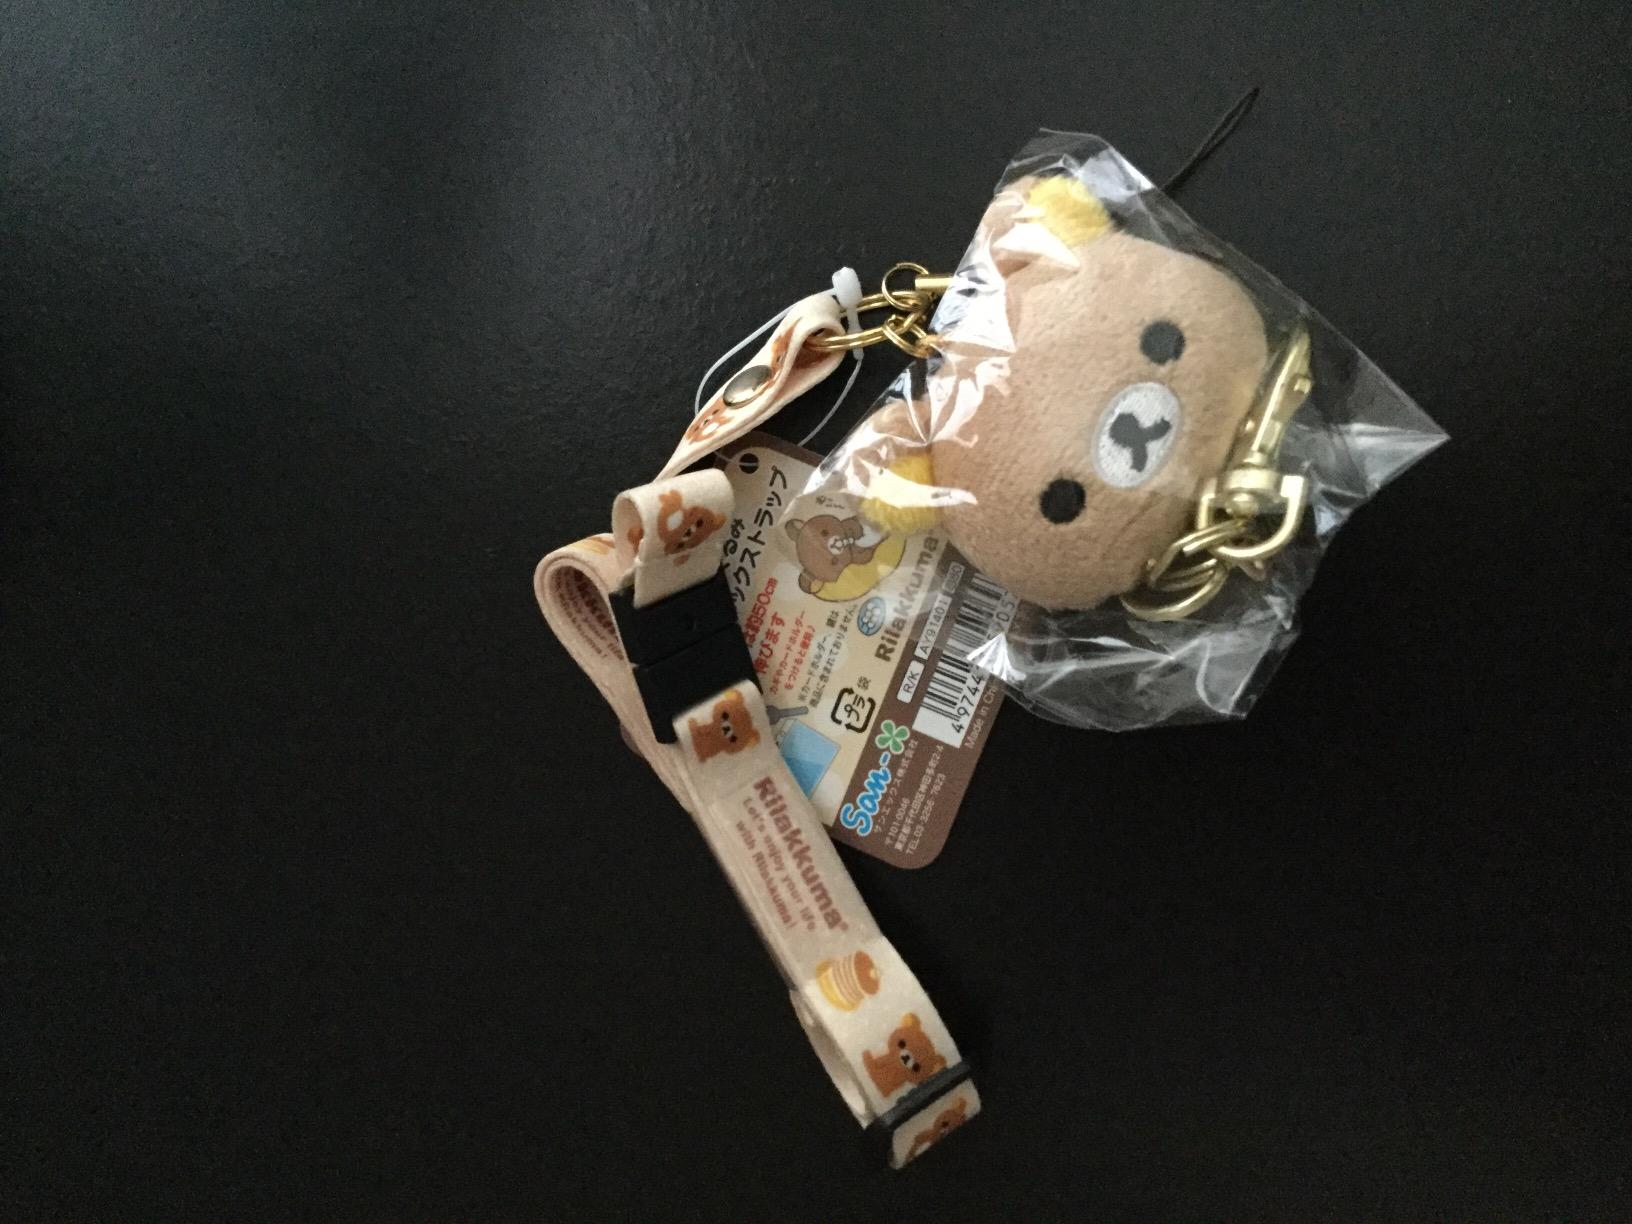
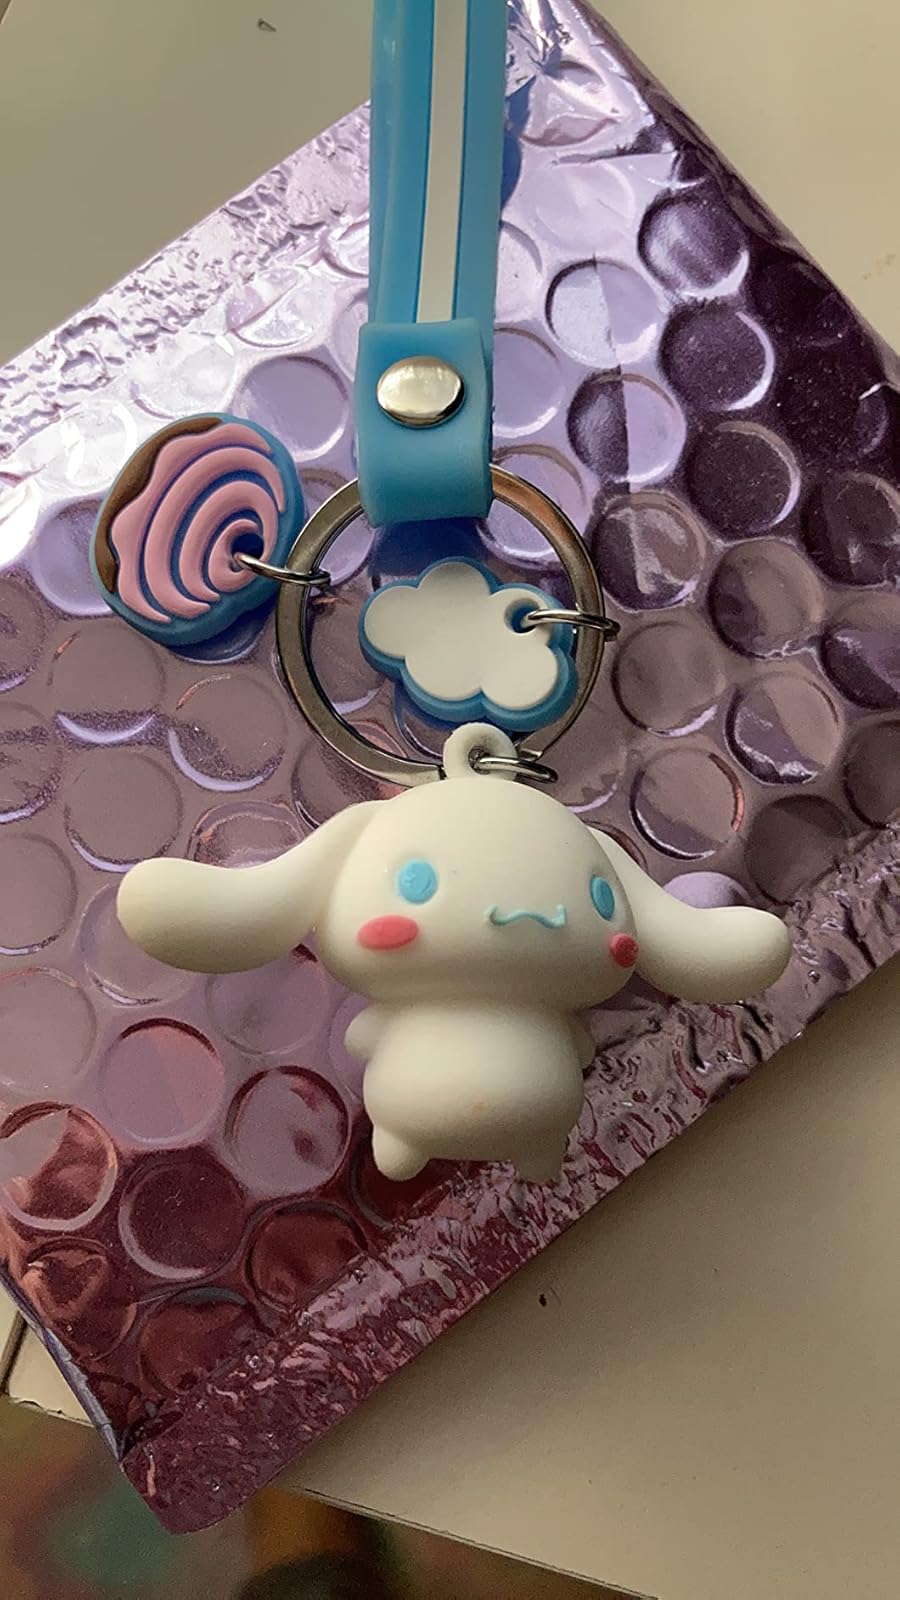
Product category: accessories_keychain
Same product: no